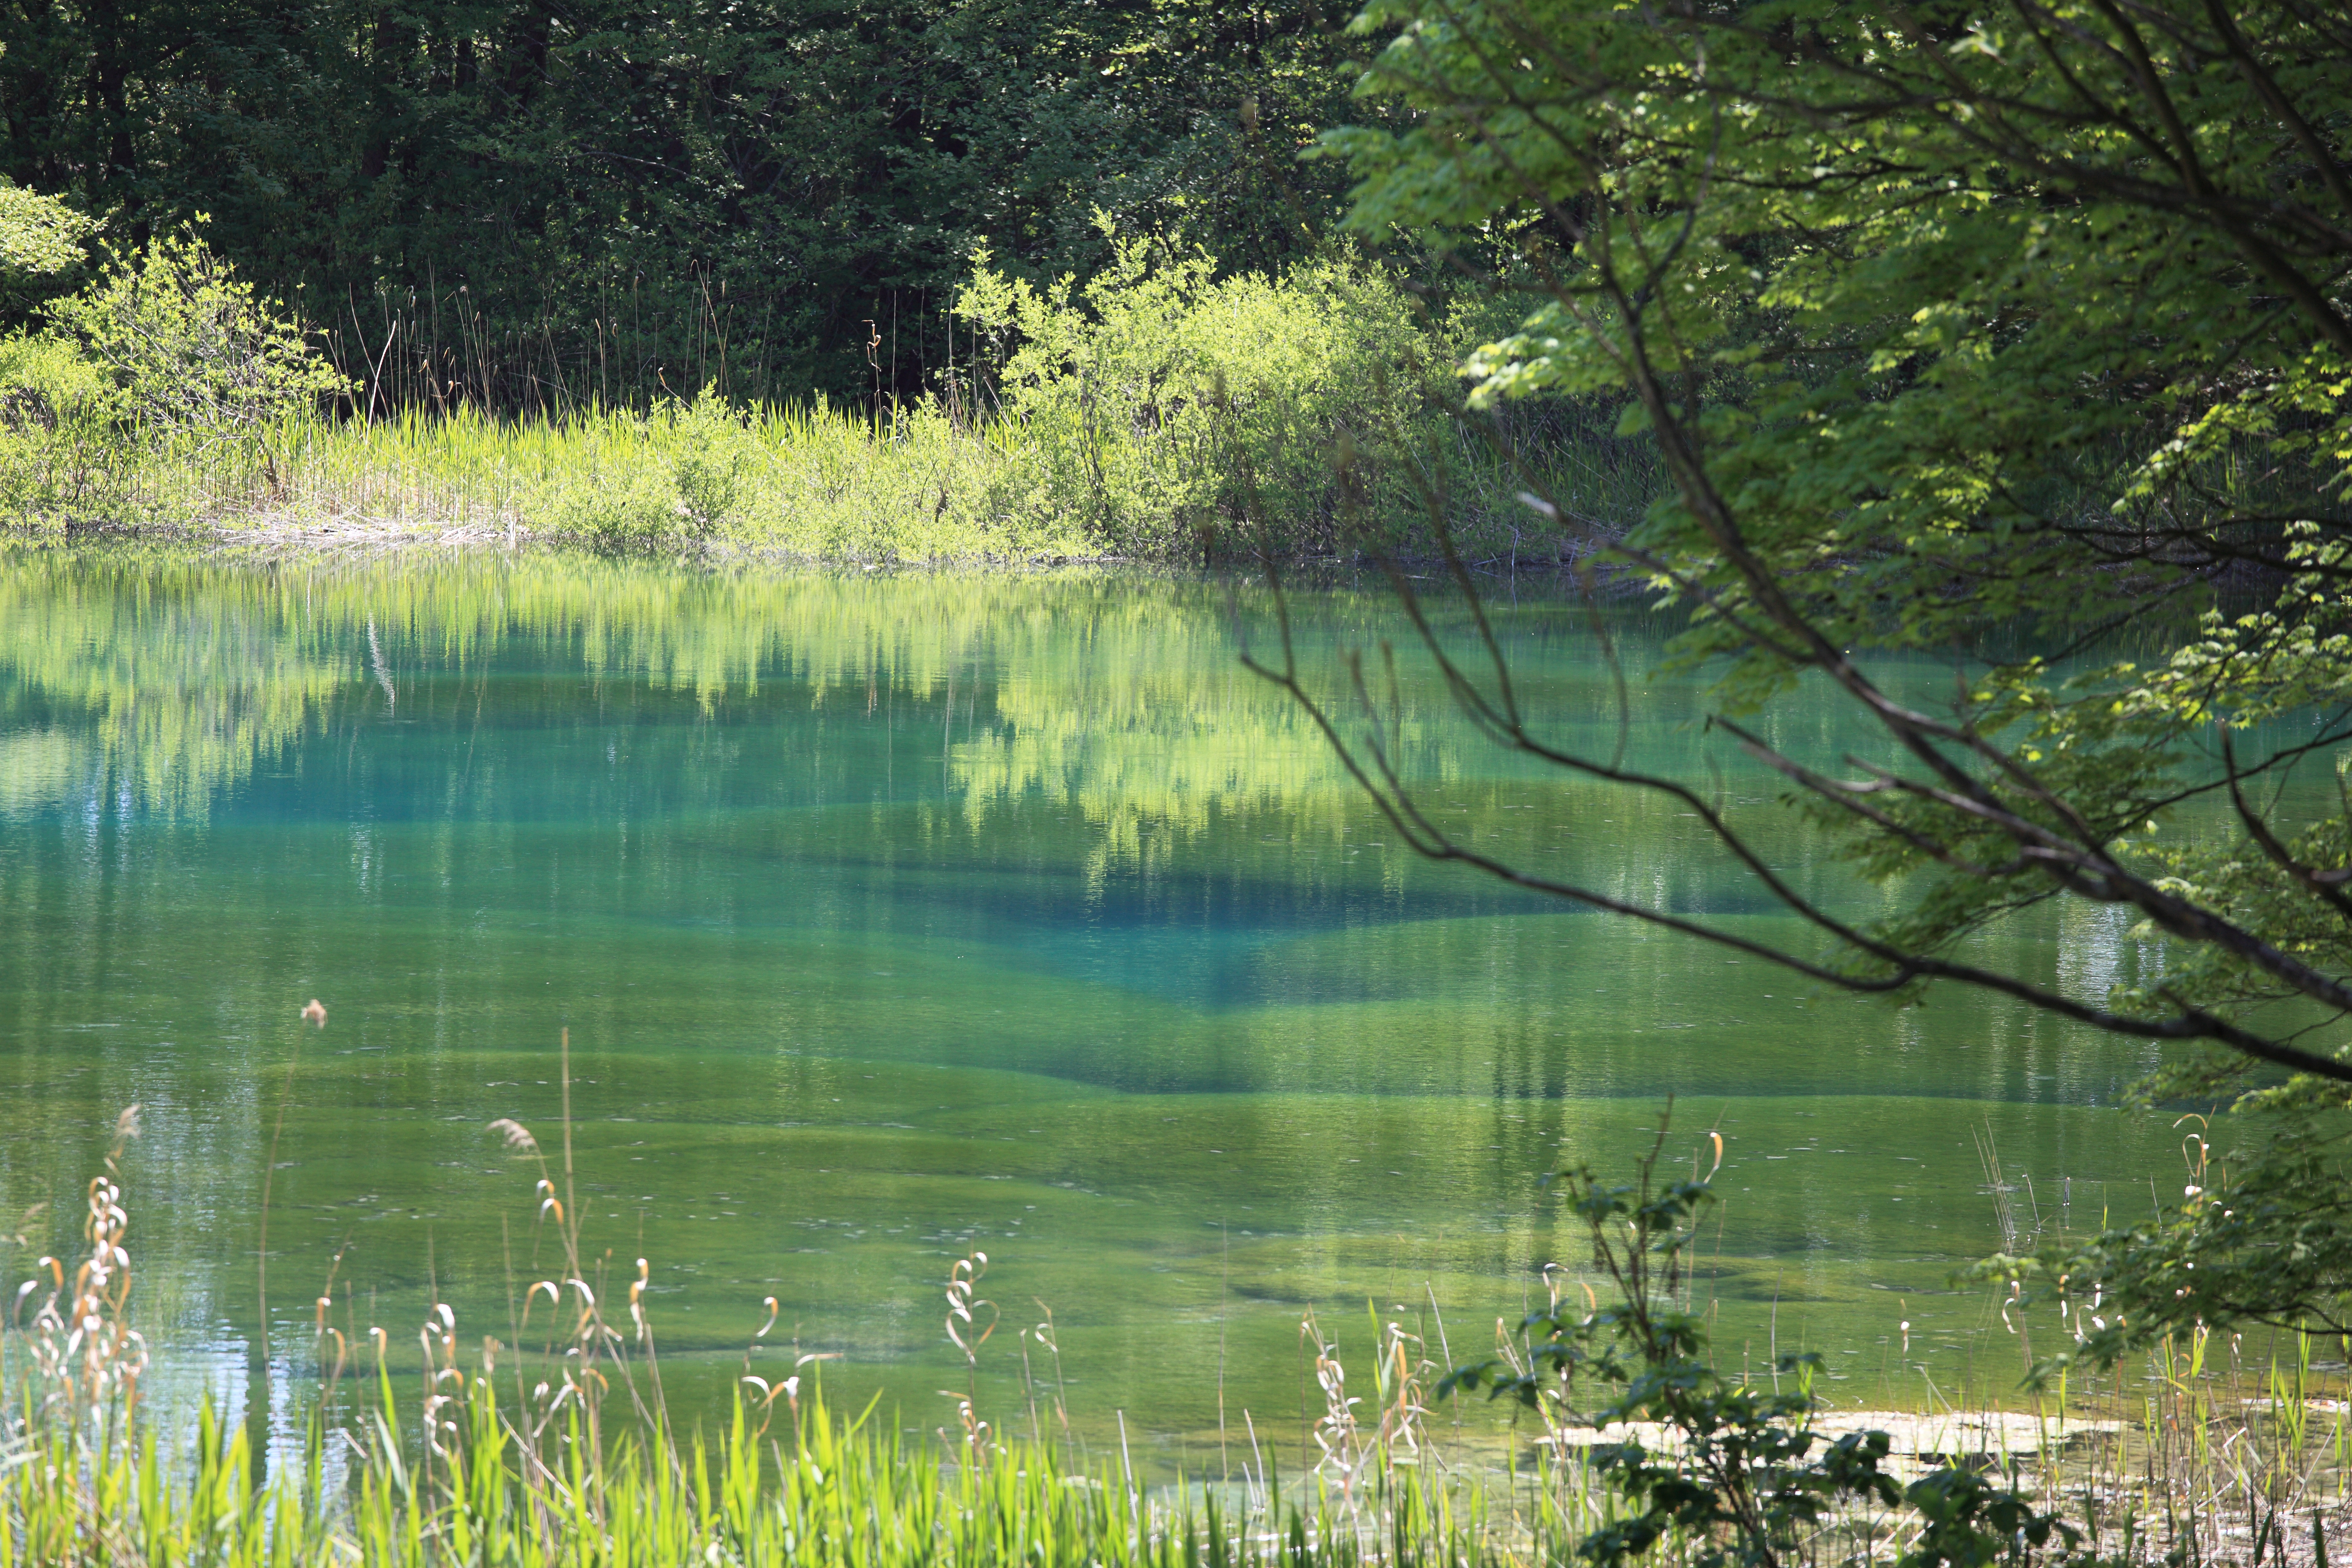
tree, water, nature, marsh, swamp, trail, meadow, lake, pond, reflection, high, reservoir, body of water, wetland, floodplain, 5d, hires, woodland, habitat, markii, ecosystem, hi, res, resolution, fukushima, goshikinuma, yamagun, nature reserve, fish pond, natural environment, bayou, riparian forest